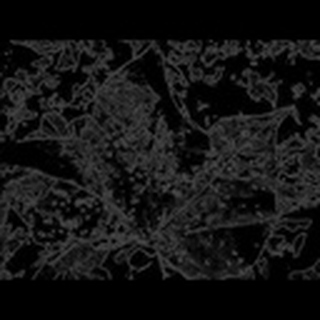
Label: cotton_target_spot